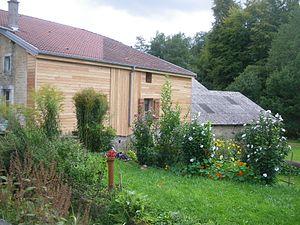
Moulin Gentrey à Harsault, Vosges, féculerie musée
Le Moulin Gentrey est une ancienne féculerie devenue musée établi sur la commune d'Harsault.